Newfoundland–Labrador fixed link

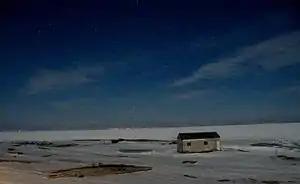
Looking across the Strait of Belle Isle in moonlight from Green Island Brook March 24, 2005. From left to right Point Amour Lighthouse, L'Anse-au-Loup and Capstan Island.

The feasibility study into a Newfoundland–Labrador fixed link, resulting from the 2003 election promise by newly elected premier Danny Williams, was released in 2004. It examined causeway, bridge and tunnel options and recommended that a tunnel beneath the Strait of Belle Isle, accommodating a single railway track, would be the only feasible option, given the area's harsh winter weather conditions, the strait's bathymetry (the depth and shape of the sea floor), and the geology of underlying soils.